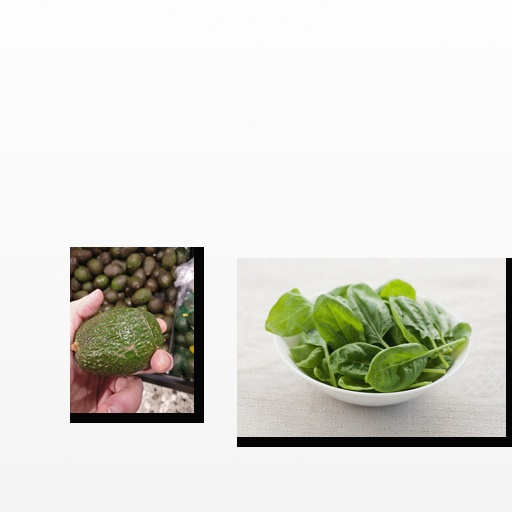
Food items: avocado, spinach